Trish Stratus

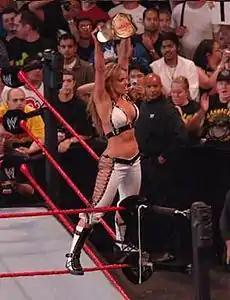
Stratus is a seven-time WWF/WWE Women's Champion

On June 3, 2006, she hosted the Canada's Walk of Fame induction ceremony and performed a song and dance number inspired by the from the film "Chicago" at the event. During the show, Stratus ad libbed a kiss with fellow Canadian actress Pamela Anderson.